Thirumittakode Anchumoorthi Temple

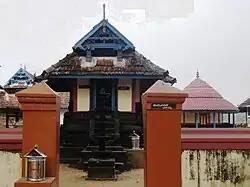

The temple is about 5 km south of Pattambi in Palakkad district. The Palakkad-Shornur-Kozhikode train route passes through Pattambi. There are five shrines in the temple, one each of Shiva, Vishnu as Abhayapradhan, Vithuvakootuvalli, Vinayaga and Ayyappan. The temple is on the banks of Bharathappuzha at Thirumittacode of Palakkad District in Kerala state in India. The temple is built in Kerala style architecture, common in all temples in the South Indian state of Kerala in Eastern axis. The temple has no gateway tower and has an arch from the main road. A small rectangular wall around the temple, called "Kshetra-Madilluka" pierced by the gateways, encloses all the shrines of the temple. The metal plated flagpost or "Dwajasthambam" is located axial to the temple tower leading to the central sanctum. "Chuttuambalam" is the outer pavilion within the temple walls. The central shrine and the associated hall is located in a rectangular structure called "Nallambalam", which has pillared halls and corridors. Between the entrance of "Nallambalam" to the sanctum, there is a raised square platform called "Namaskara Mandapa" which has a pyramidal roof. "Thevrapura", the kitchen used to cook offering to the deity is located on the left of "Namaskara Mandapa" from the entrance. "Balithara" is an altar is used for making ritualistic offering to demi-gods and the festive deities. The central shrine called "Sreekovil" houses the image of the presiding deity. It is on an elevated platform with a single door reached through five steps. As per Kerala rituals, only the main priest called Thantri and the second priest called Melshanthi alone can enter the "Sree Kovil". The central shrine has a circular plan with the base built of granite, superstructure built of laterite and conical roof made of terrocata tile supported from inside by a wooden structure.